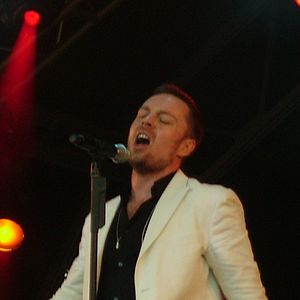
Darren Hayes / Personlige liv
Darren Hayes under en koncert.
Darren Hayes
Darren Stanley Hayes, er en australsk singer-songwriter.